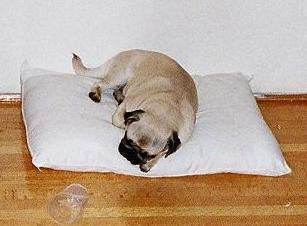
pug